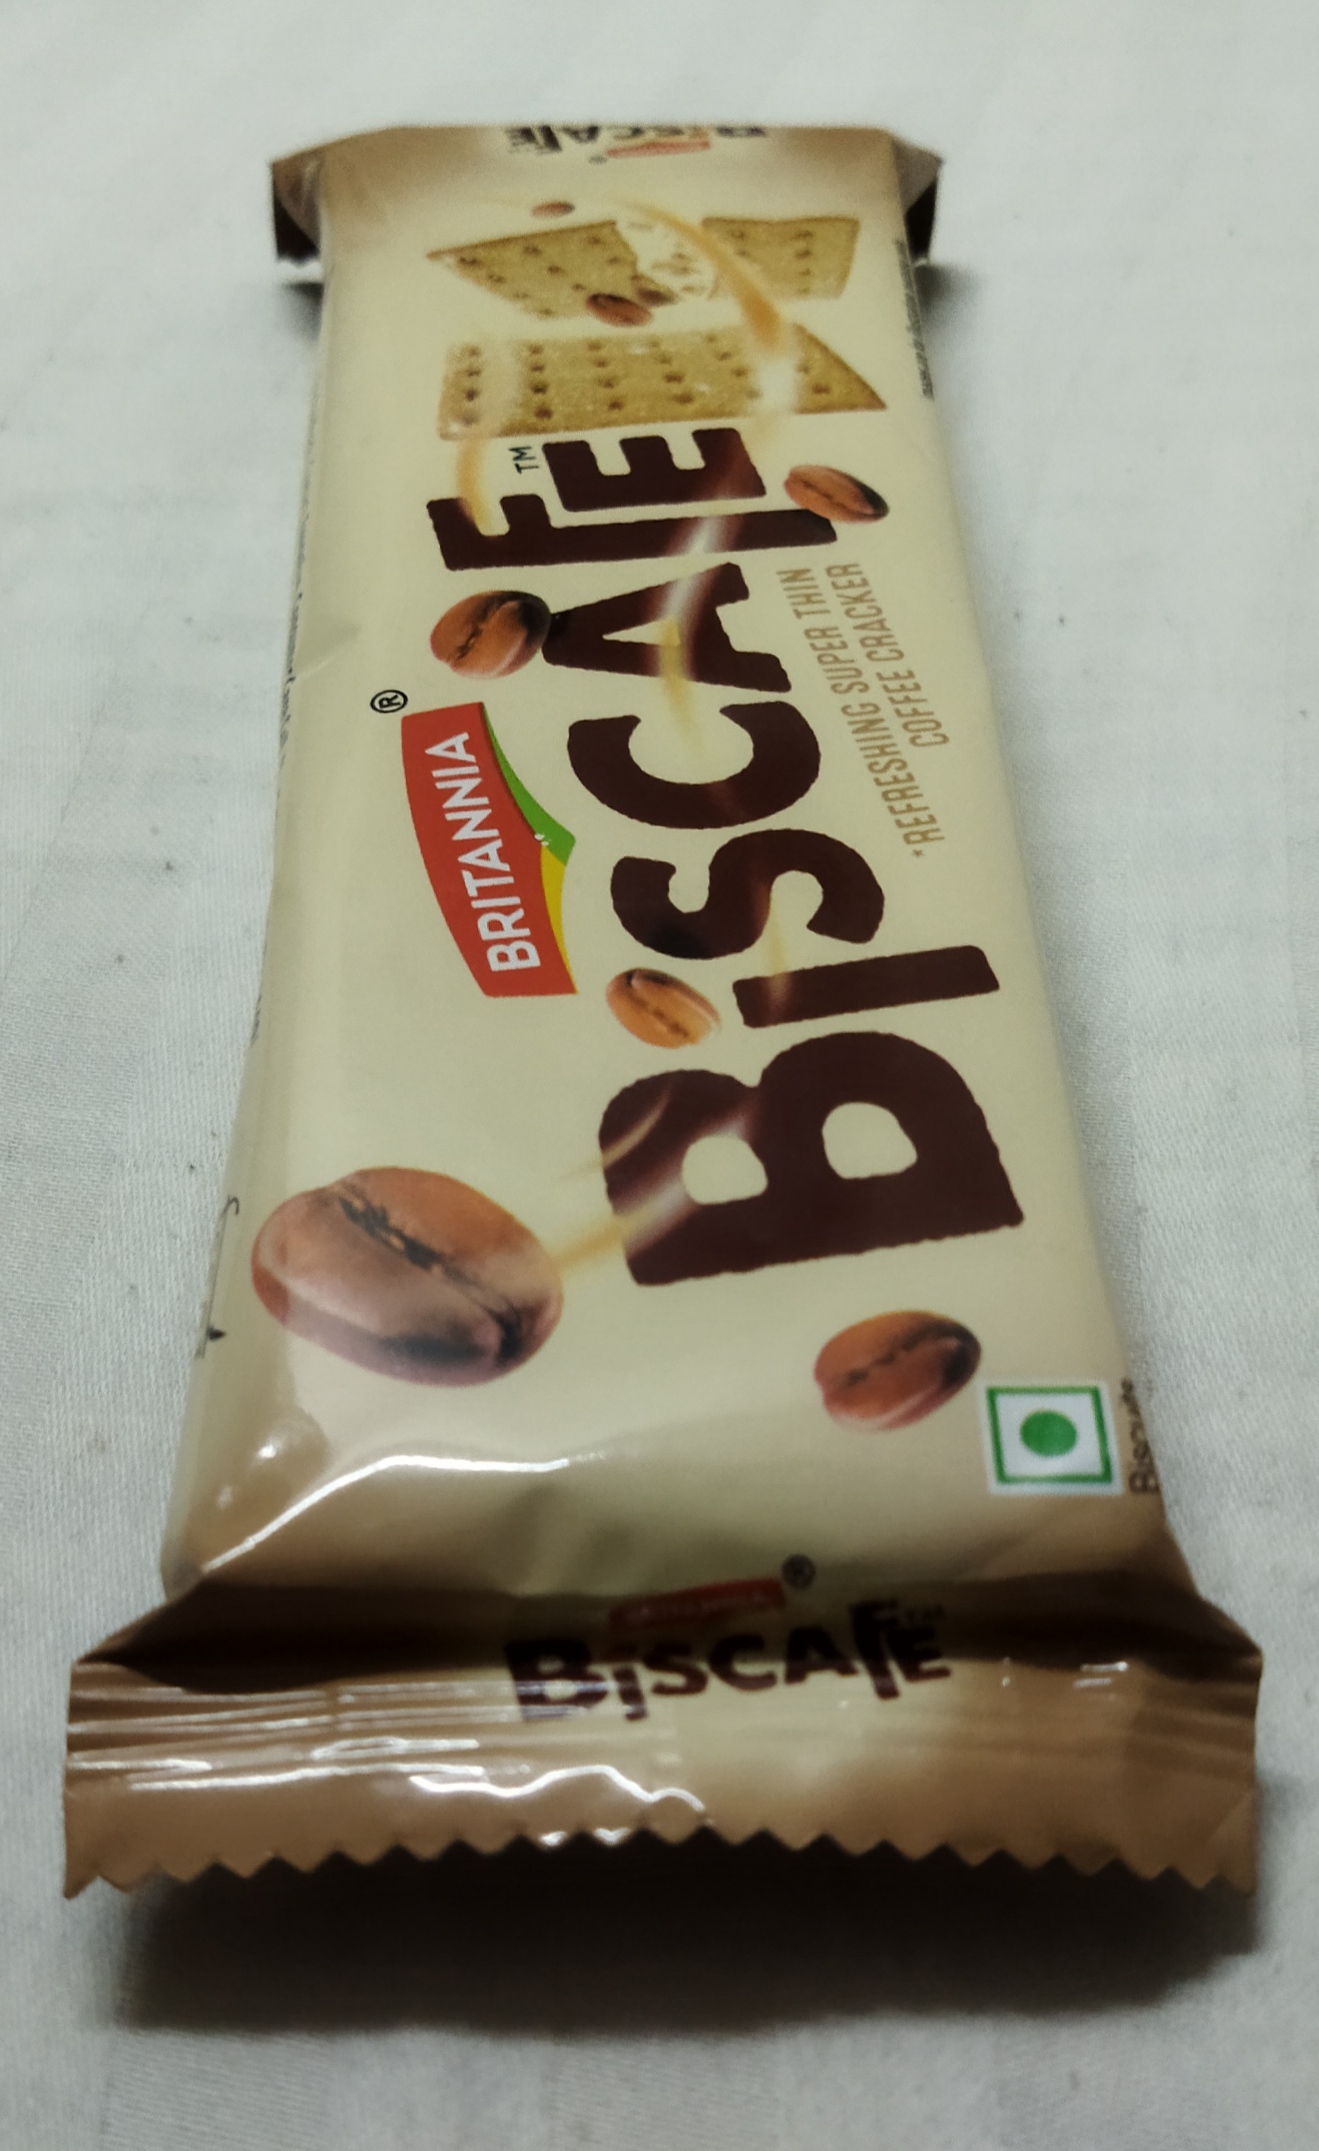
Label: plastics